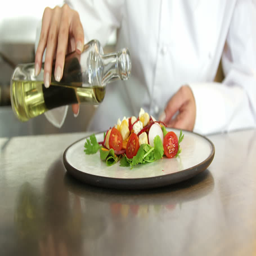
chef putting oil on a salad